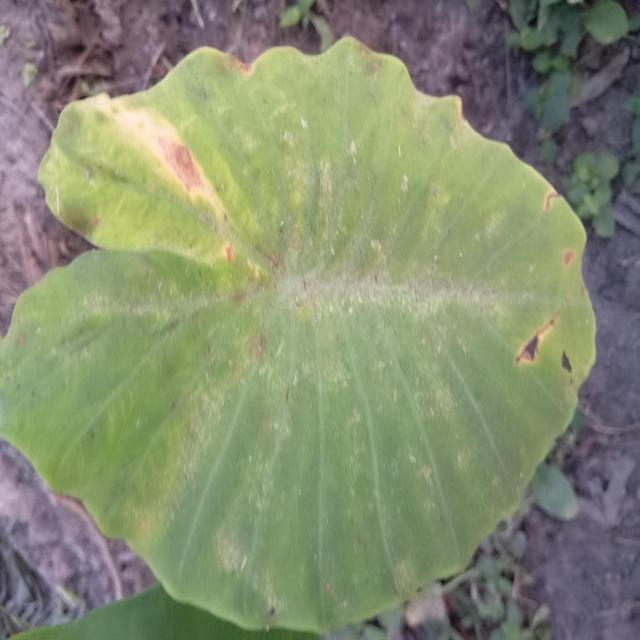
Label: Mid_Blight